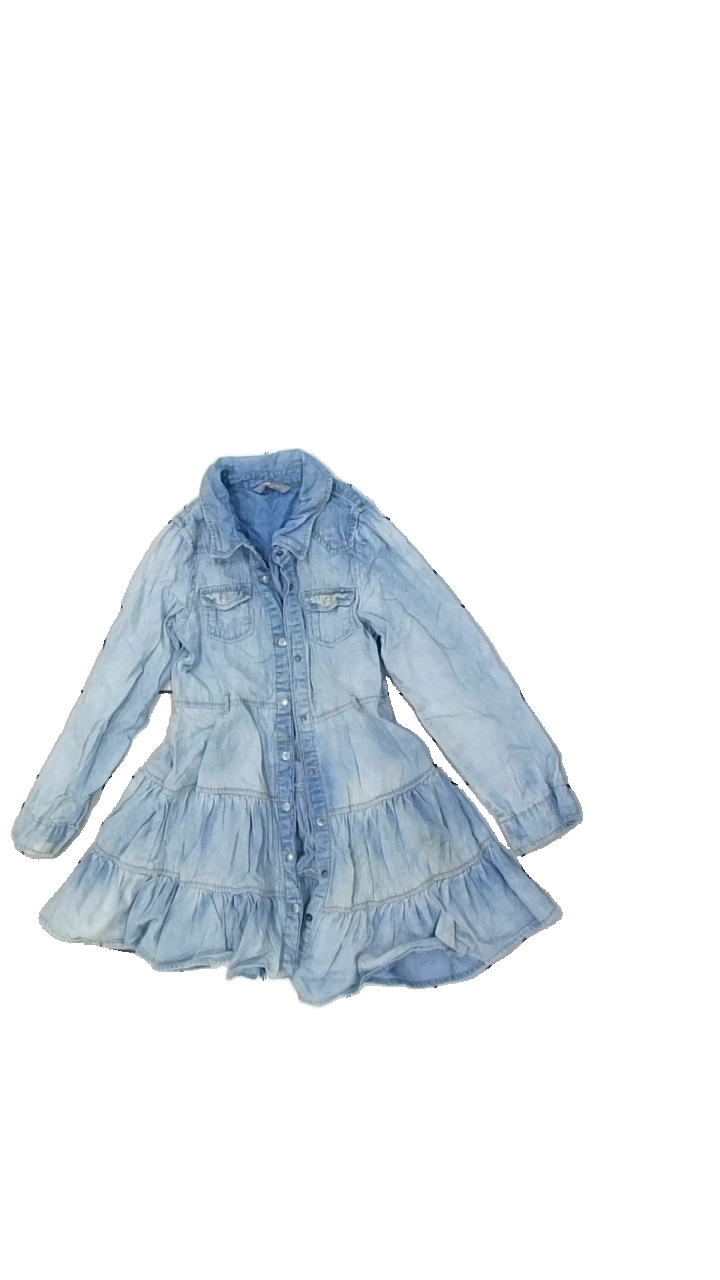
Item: Dress (Children)
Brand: Lindex
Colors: Blue
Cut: Regular
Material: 100% cotton
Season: All
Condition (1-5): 2
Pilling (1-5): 4
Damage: flera fläckar
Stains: Major
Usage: Export
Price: <50